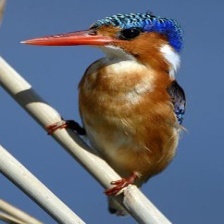
Species: MALACHITE KINGFISHER
Scientific name: CORYTHORNIS CRISTATUS